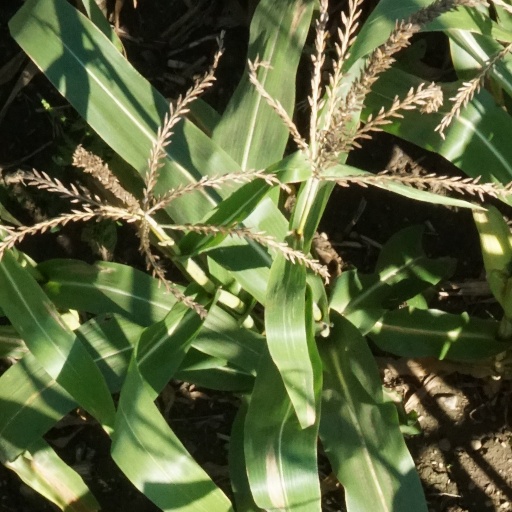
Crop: maize; corn